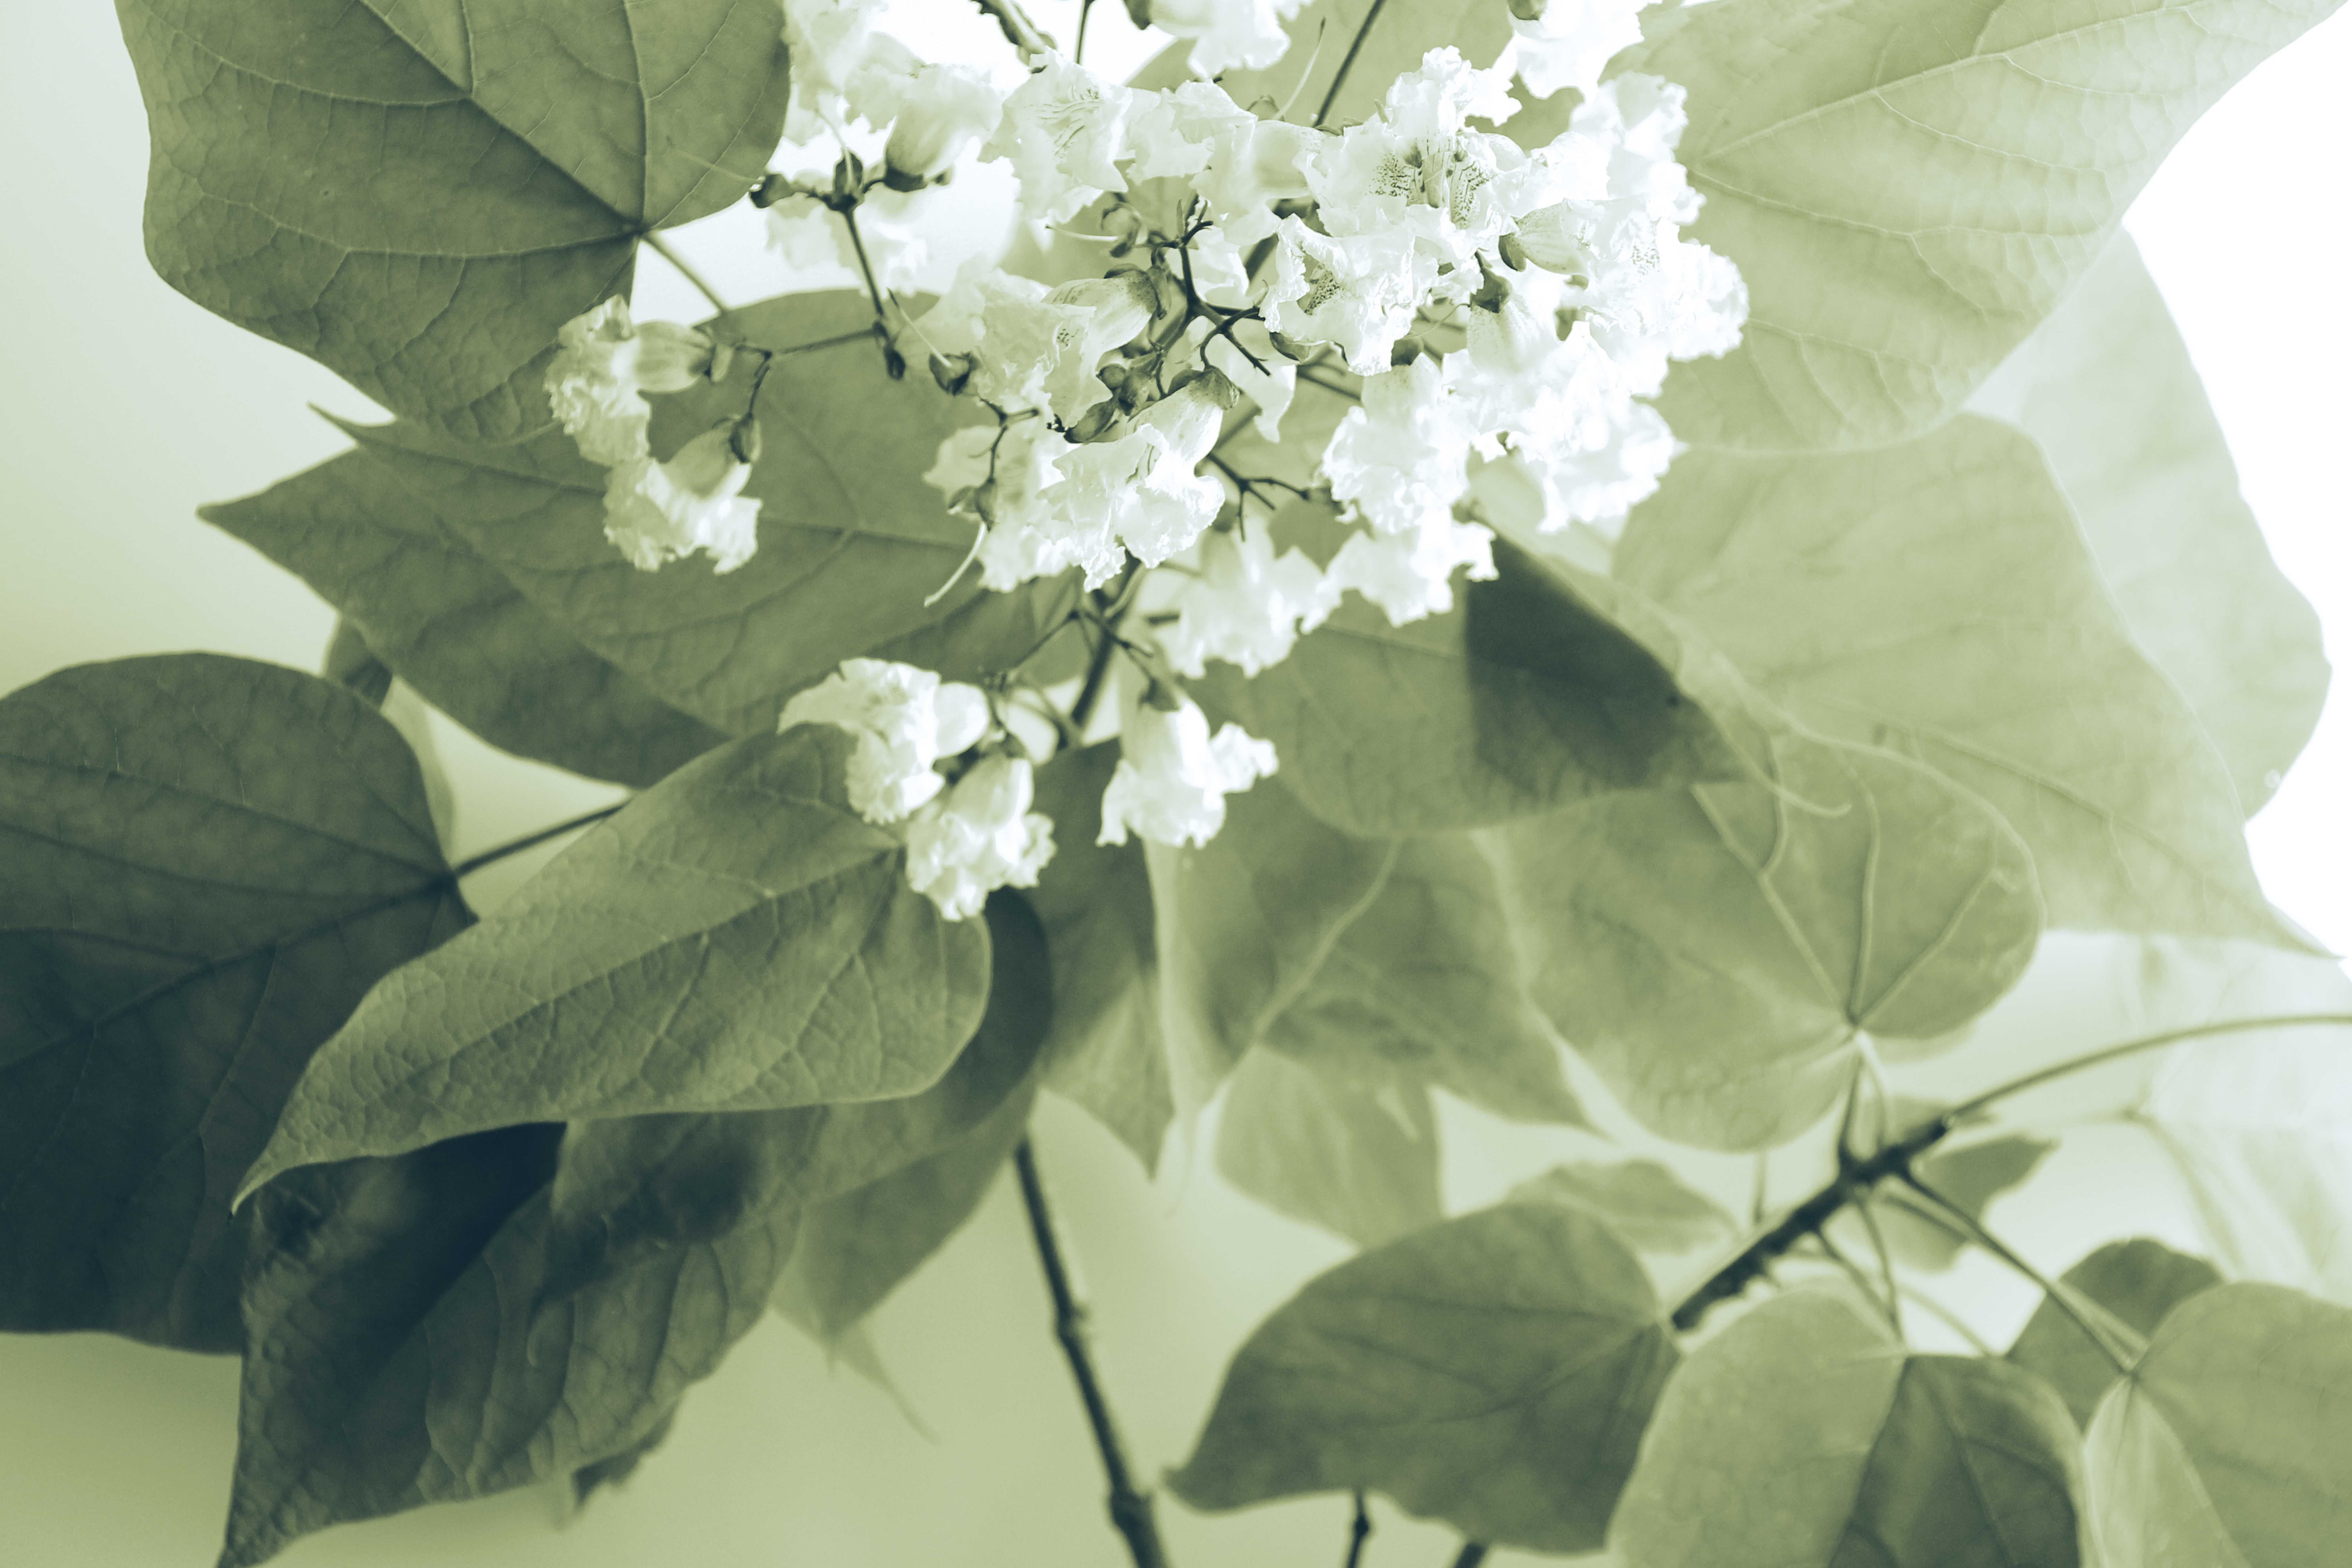
branch, plant, leaf, flower, petal, green, botany, flora, hydrangea, flowering plant, hydrangeaceae, land plant